Ferney-Voltaire

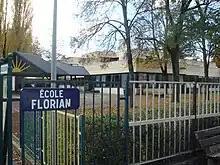
École Florian

From 1758 to 1778 Ferney was home to French writer and philosopher Voltaire, sometimes referred to as "the patriarch of Ferney." His influence on the town was profound. He built the local church and founded cottage industries that produced some of the finest potters and watchmakers of modern France. The town was eventually renamed "Ferney-Voltaire" in his honour.